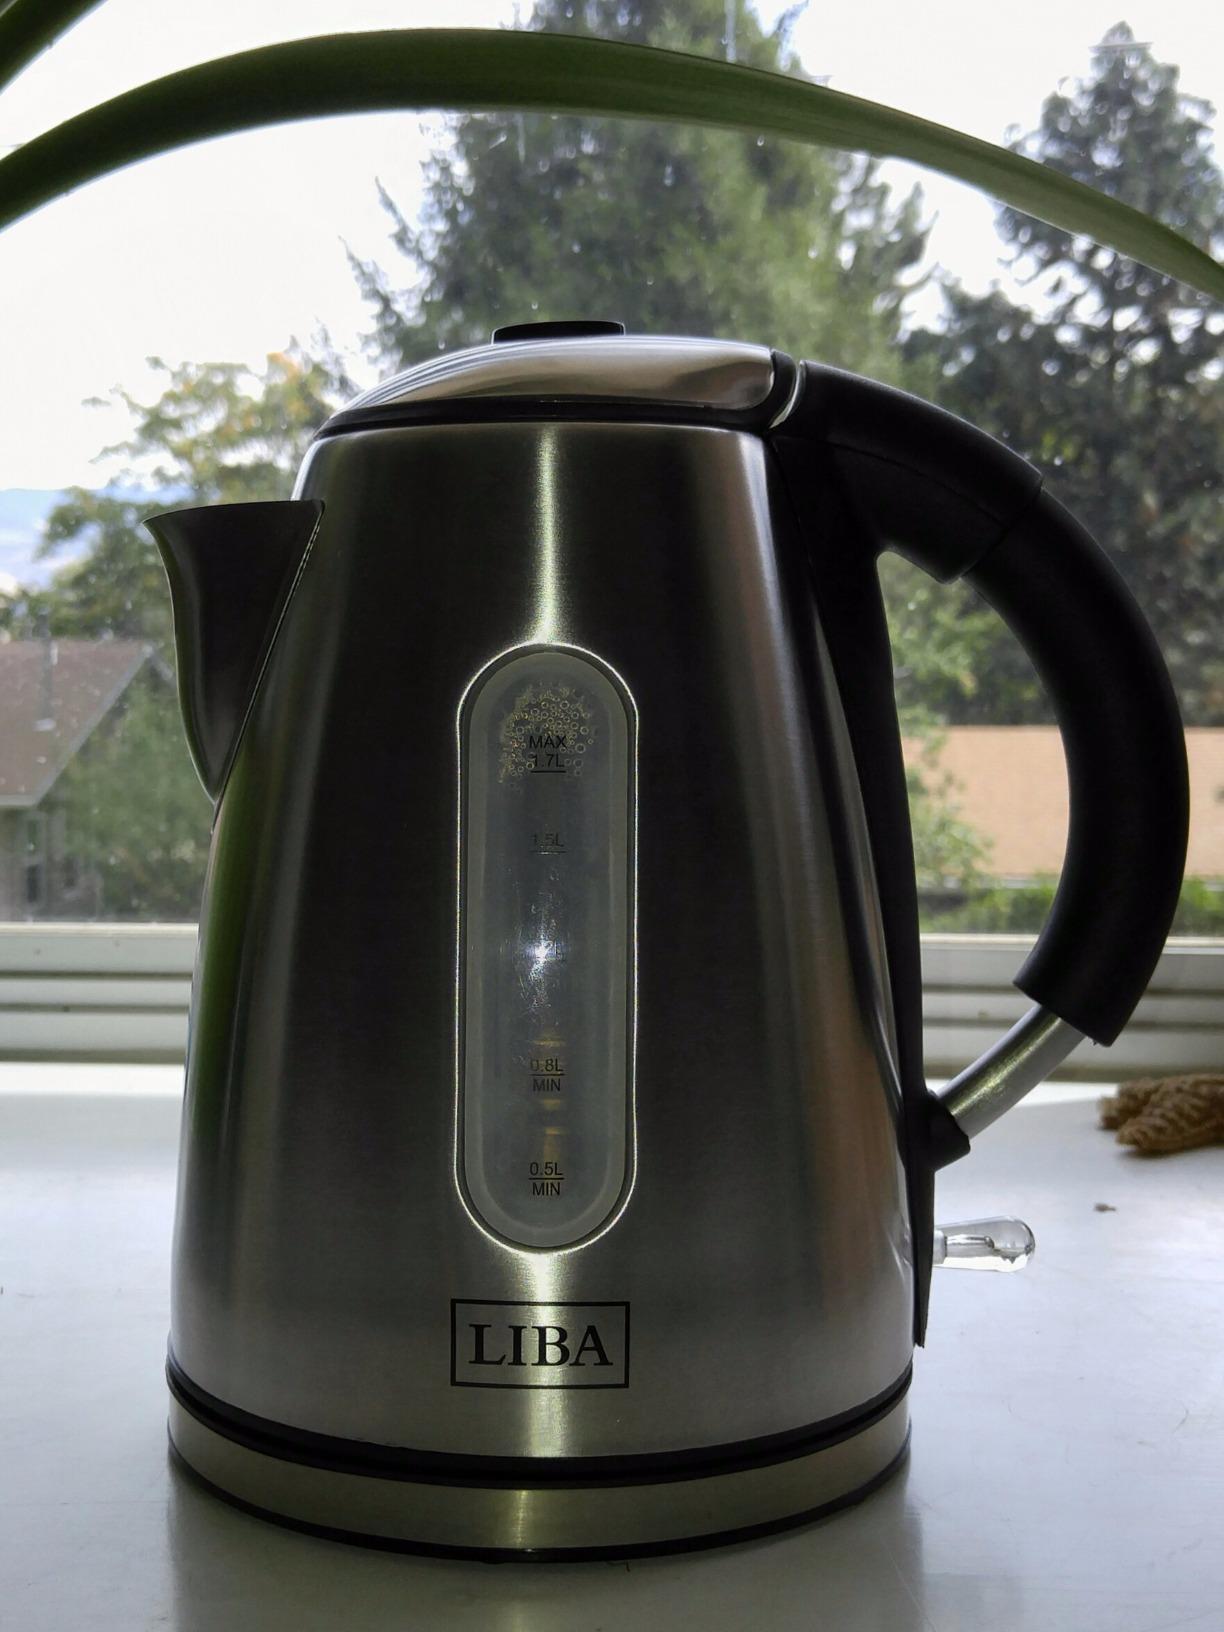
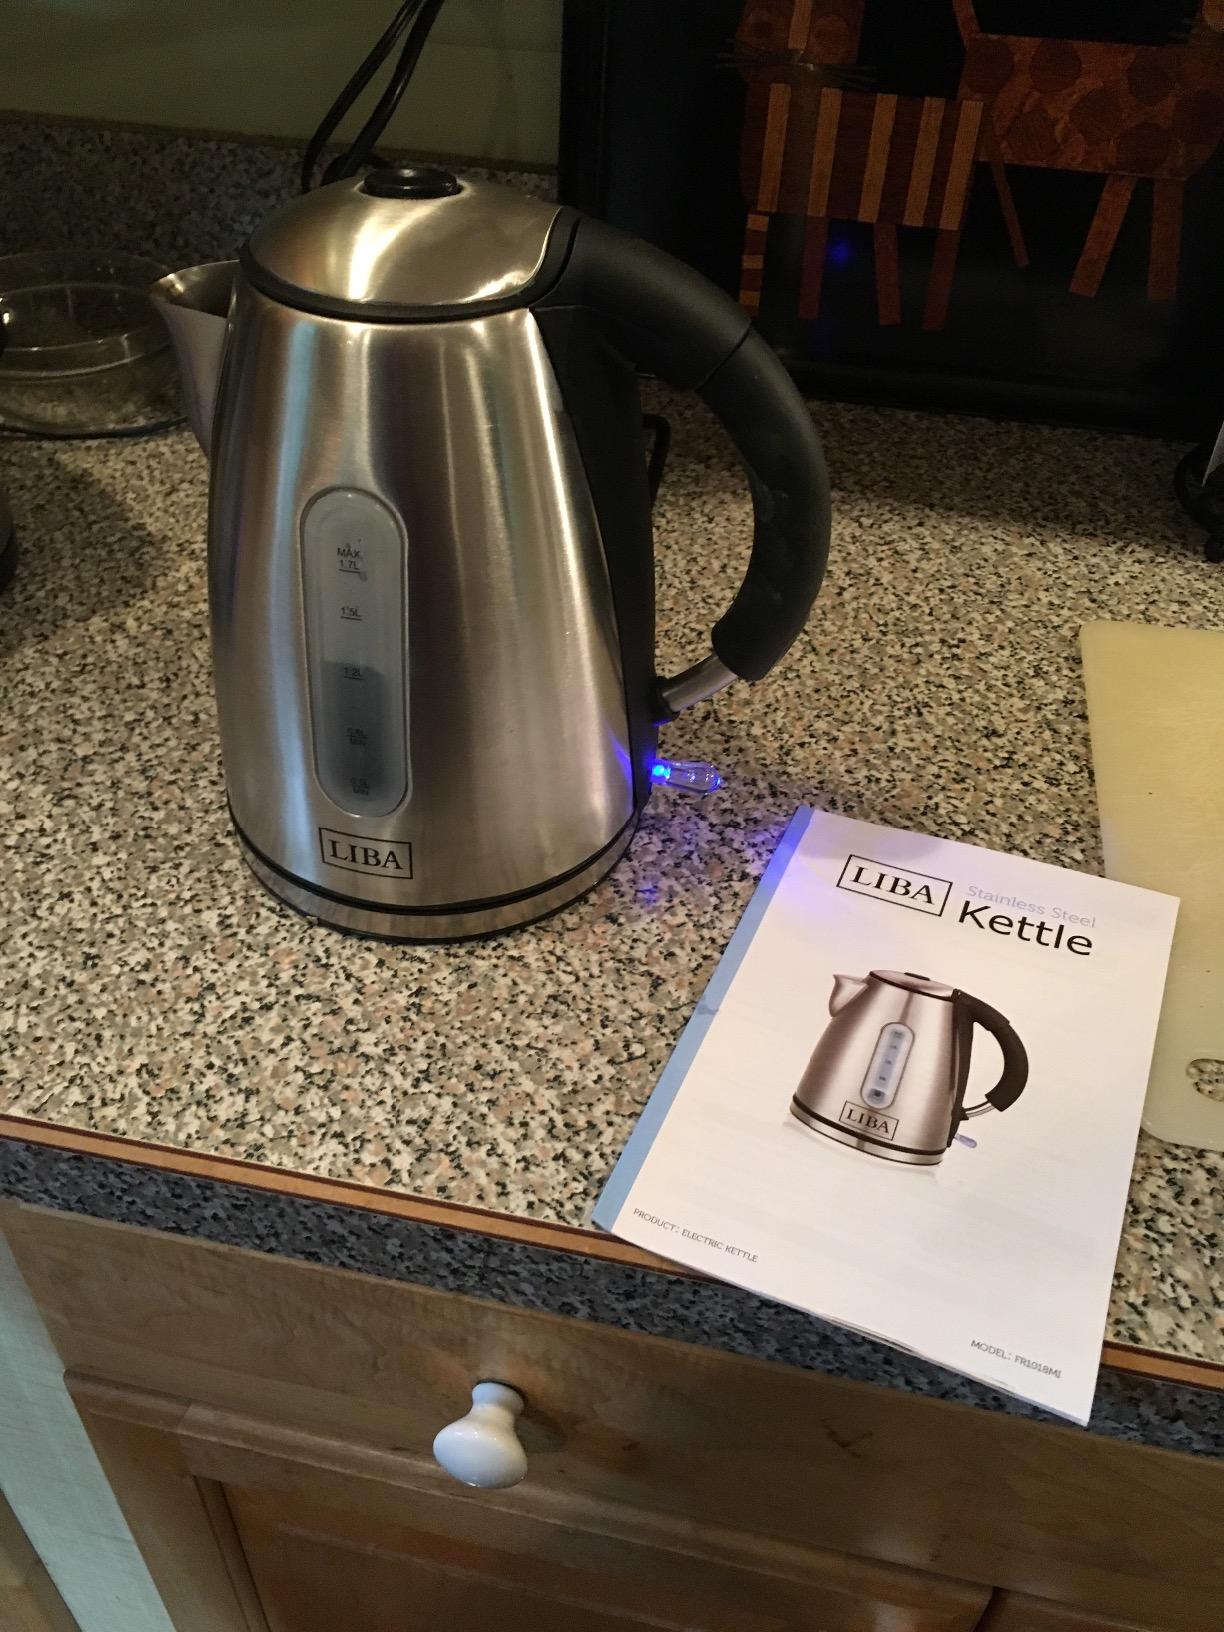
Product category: items_kettle
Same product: yes